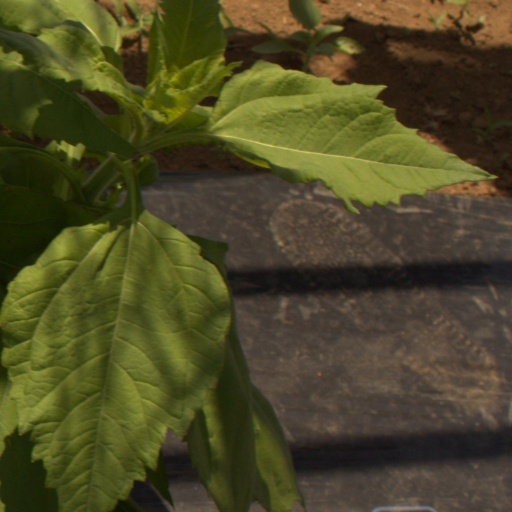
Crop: Jerusalem artichoke